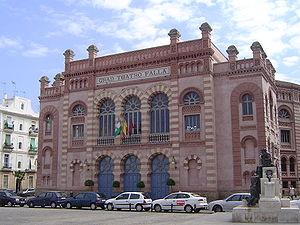
L'architecture néo-mauresque, ou renaissance mauresque, est l'un des styles architecturaux exotiques émergeant au XIXᵉ siècle, développé par des architectes européens et américains épris d'orientalisme.